International Conference of Laser Applications

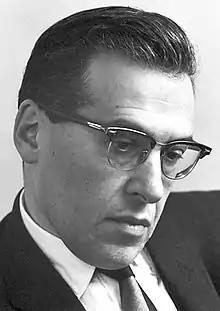
Julian Schwinger was plenary speaker at "Lasers" '88.

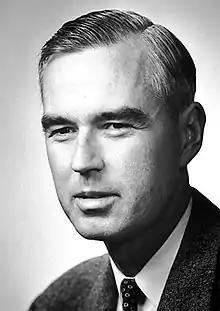
Willis Lamb was plenary speaker at "Lasers" '92.

Besides the emphasis on high-power lasers and panel discussions on this subject, many scientific disclosures made at these conferences went on to contribute to, or to inspire, further research in a variety of fields including: